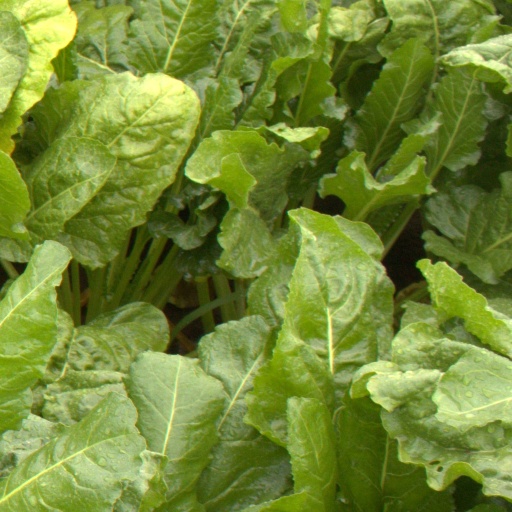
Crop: sugar beet